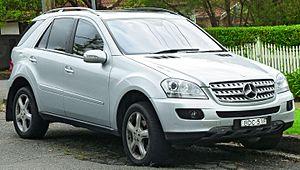
Les voitures de tourisme Mercedes-Benz font partie de la division Mercedes-Benz Cars et de Daimler.
La Mercedes-Benz Classe M est un SUV développé par Mercedes-Benz de 1997 à 2015.